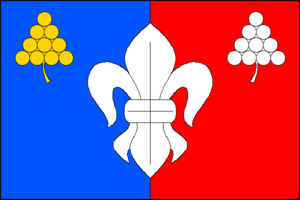
Prakšice est une commune du district d'Uherské Hradiště, dans la région de Zlín, en République tchèque. Sa population s'élevait à 1 030 habitants en 2018.